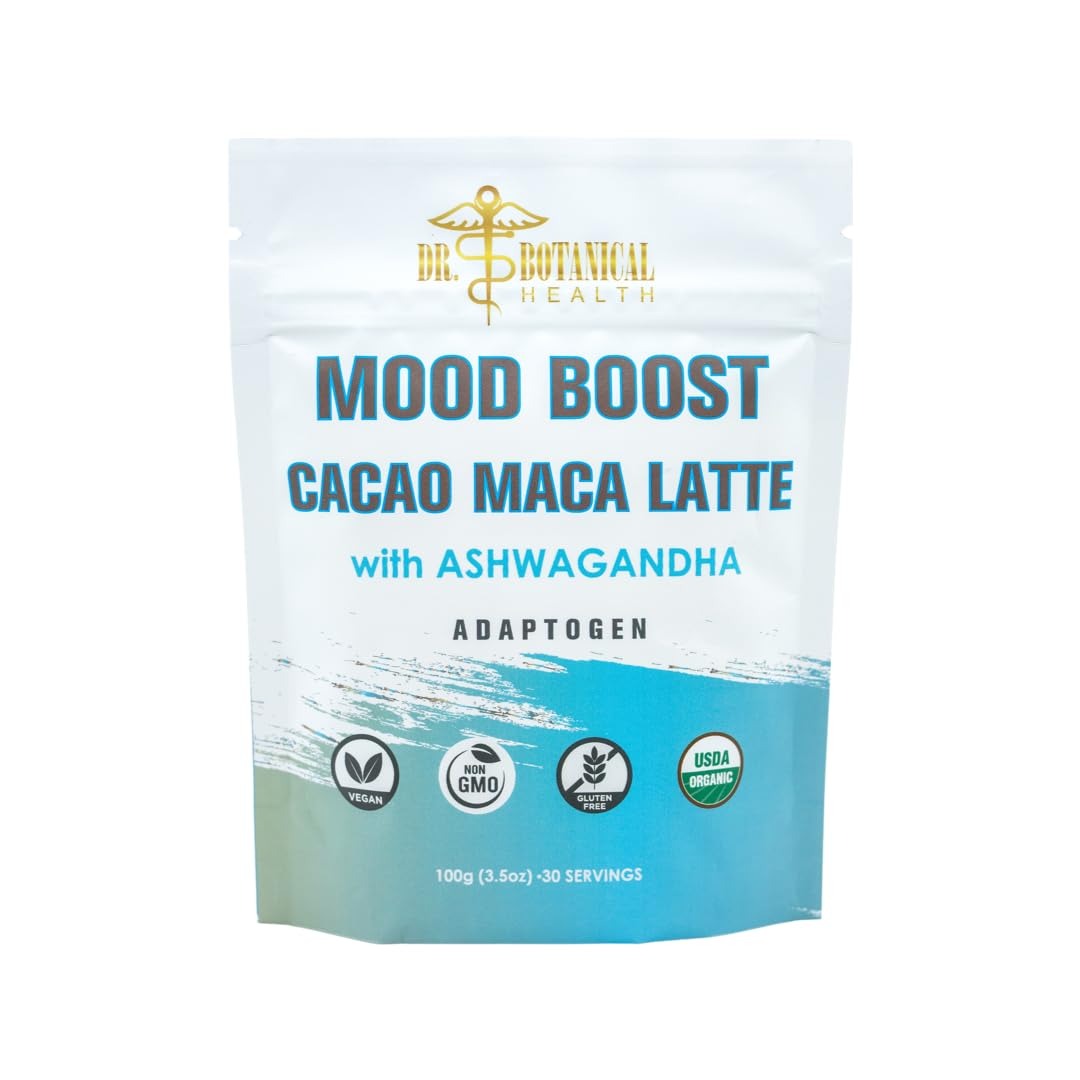
Item Name: Dr. Botanical Mood Boost Cacao Maca Latte with Ashwagandha - Superfood Blend - USDA Organic, Gluten Free, Vegan, Non-GMO - Superlatte Powder Drink Mix - 30 Servings
Bullet Point 1: Mood and Stress Support – Infused with Ashwagandha, a powerful adaptogen known to reduce stress, and promote relaxation, for a calm, focused mind.
Bullet Point 2: Natural Energy and Vitality – Maca root helps boost stamina, endurance, and vitality—giving you sustained energy without caffeine crashes.
Bullet Point 3: Rich Chocolate Flavor – Made with organic cacao, this blend delivers a deliciously smooth, antioxidant-rich chocolate taste, perfect for an indulgent wellness ritual.
Bullet Point 4: Easy to Use – Just mix with hot water, milk, or your favorite plant-based alternative for a creamy, nourishing latte—no added sugars, fillers, or artificial ingredients.
Bullet Point 5: Clean, Organic, and Vegan – Crafted with 100% USDA-certified organic ingredients, gluten-free, dairy-free, and non-GMO—ensuring a pure, plant-based superfood experience.
Value: 3.5
Unit: Ounce

Price: 22.99